The Best American Short Stories 2010

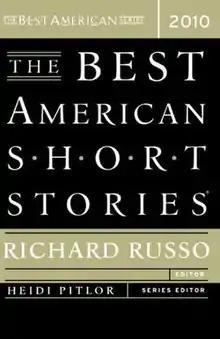

The Best American Short Stories 2010, a volume in "The Best American Short Stories series", was edited by Heidi Pitlor and by guest editor Richard Russo.